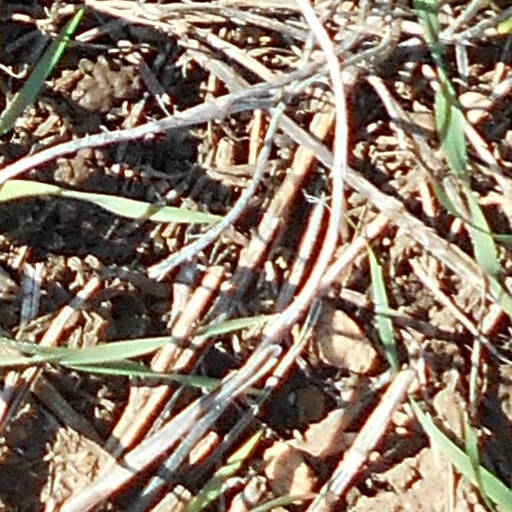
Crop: wheat